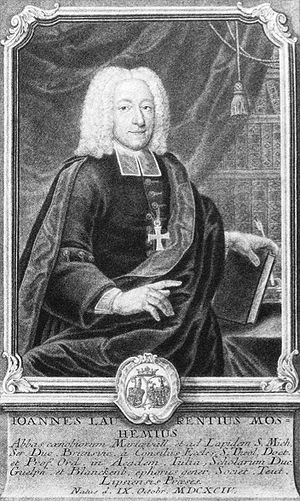
Johann Lorenz von Mosheim
"Johann Lorenz von Mosheim var en tysk lutheransk præst og kirkehistoriker, han var født i Lübeck 9. oktober 1693 eller 1694. Han bliver betegnet som ""den nyere kirkehistories fader"".